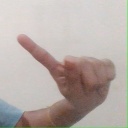
अक्षर: ए